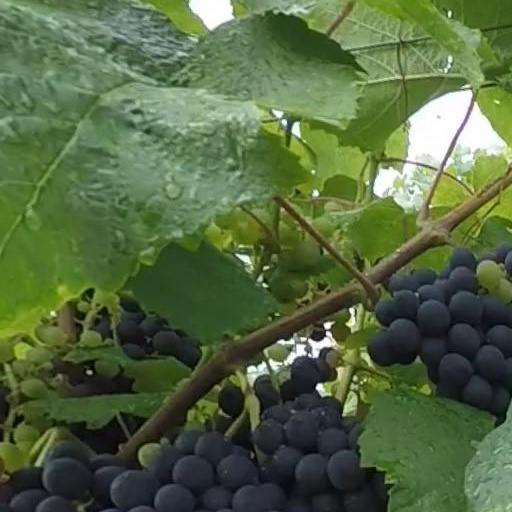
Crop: grape